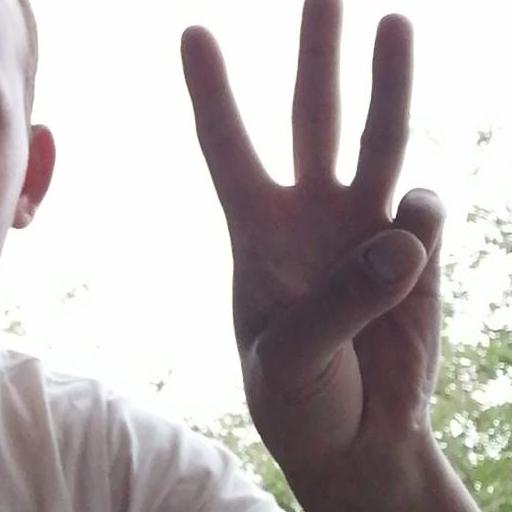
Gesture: three